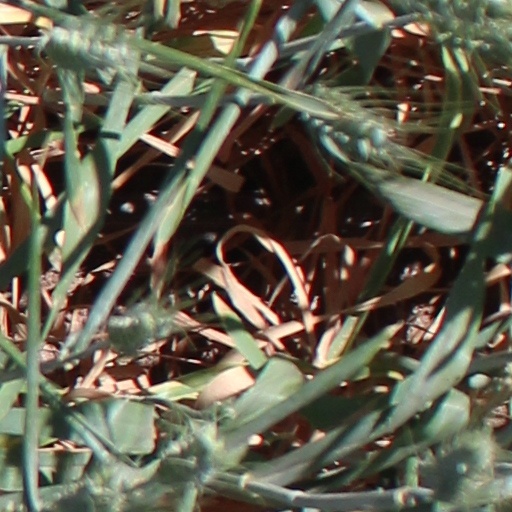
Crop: wheat